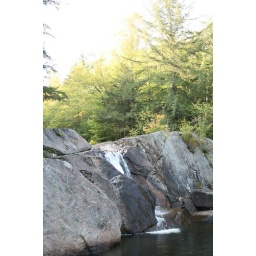
The swimming hole is fed by a small waterfall. The water was very cold!